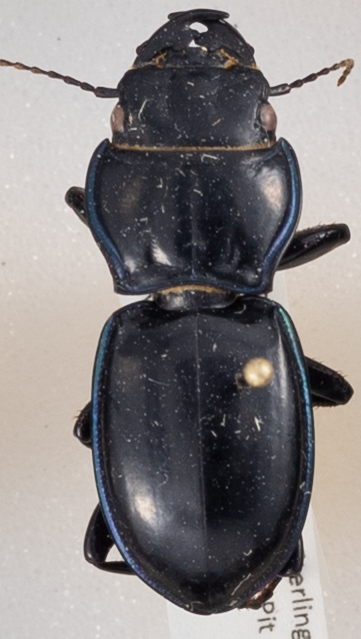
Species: Harpalus caliginosus
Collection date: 2014-06-24 04:00:00
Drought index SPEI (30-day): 0.71
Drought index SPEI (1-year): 0.54
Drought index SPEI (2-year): -1.01